Richard Costello

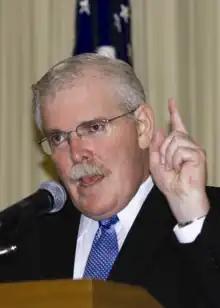

Captain Richard Barry Costello (April 4, 1951 – December 2, 2021) was an American police officer in Philadelphia who was President of the Philadelphia Lodge of the FOP. In 2008, he unsuccessfully challenged incumbent John Perzel in Pennsylvania's 172nd Legislative District in Northeast Philadelphia.